Ctenolepisma longicaudatum

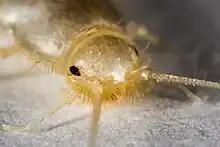
Close-up view of the head with the eyes consisting of twelve stemmata.

The nymphs and adults are slender, agile, fast-moving insects with long, paired antennae and three long appendages at the posterior abdomen: a pair of cerci and the single central epiproct. Apart from the earliest instars, the body is covered with scales, giving the light- to dark greyish animals a glimmering appearance. With their brushes and bristles along the body sides, gray silverfish somewhat resemble the related firebrats.